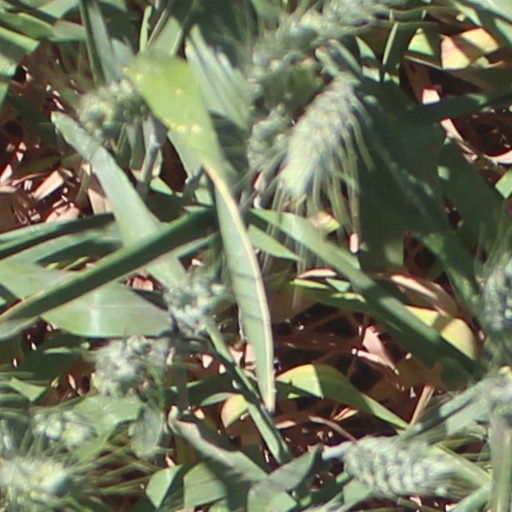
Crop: wheat